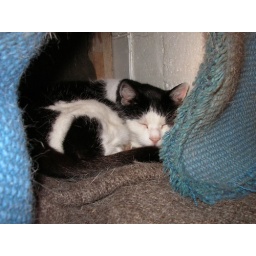
this is my cat mona sleepin gin her little sleeping house in our garage.